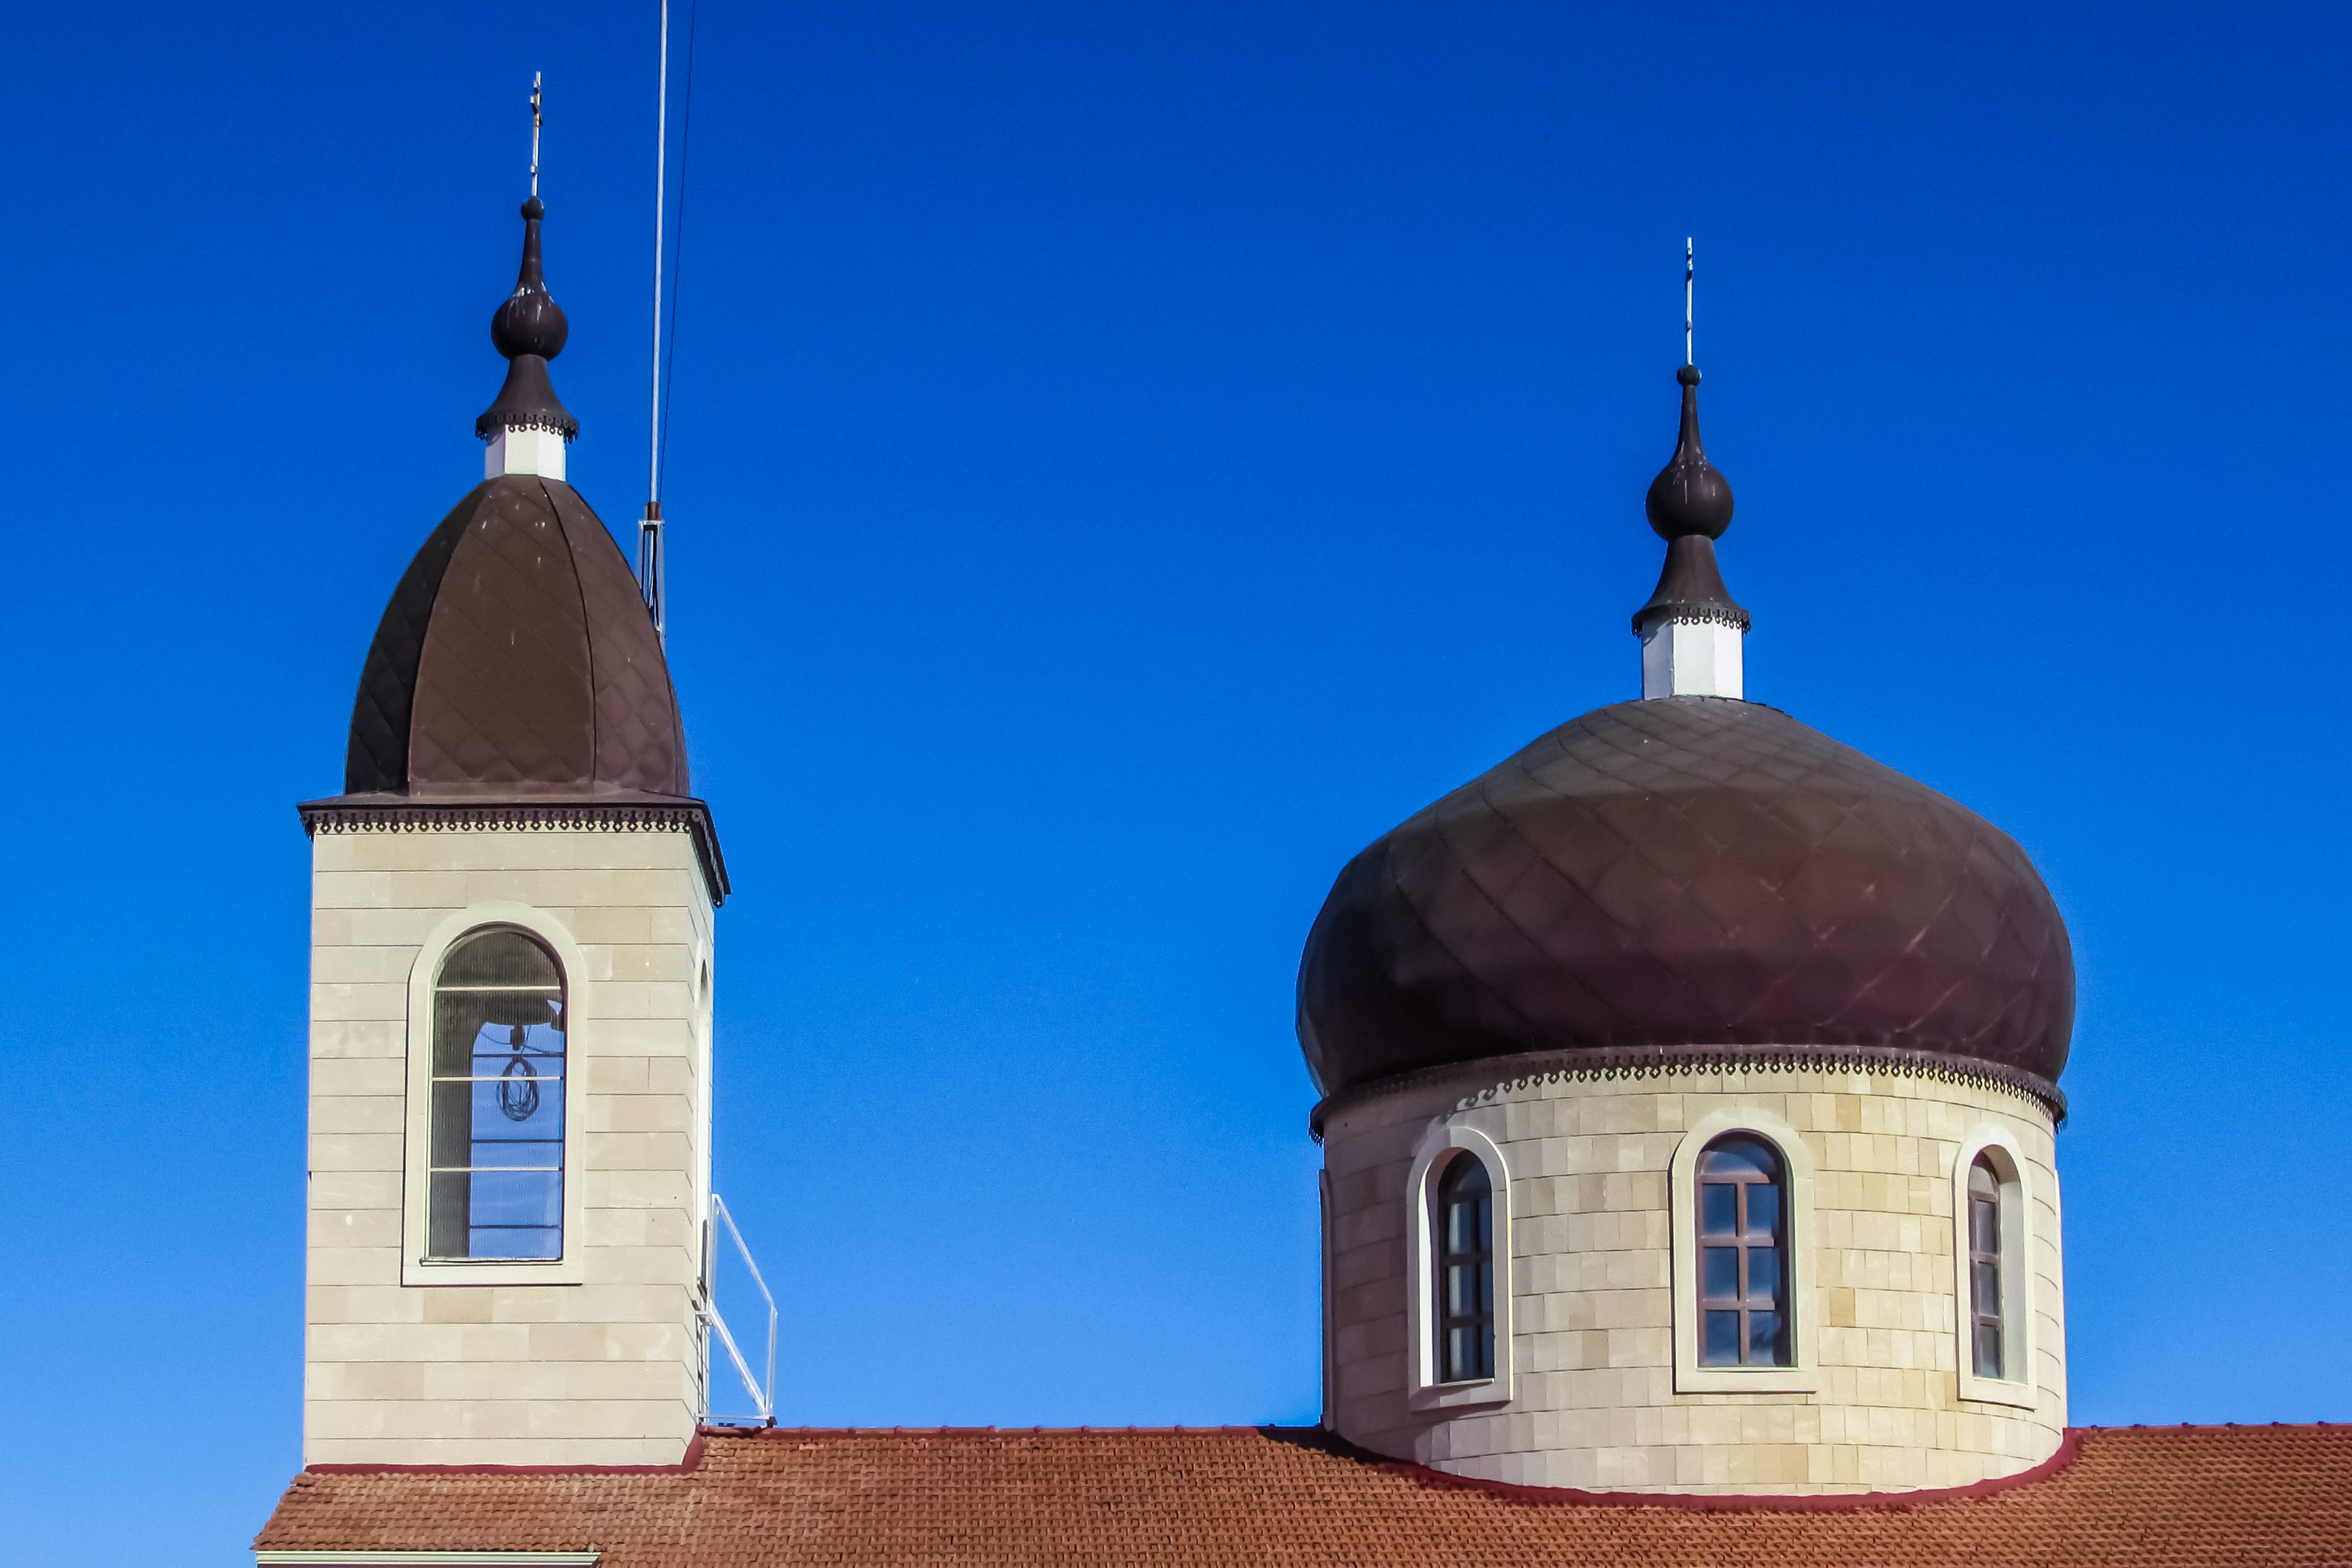
architecture, building, tower, religion, church, chapel, place of worship, bell tower, spire, steeple, monastery, mosque, christianity, dome, russian, cyprus, belfry, alethriko, spanish missions in california, panayia semistrelia